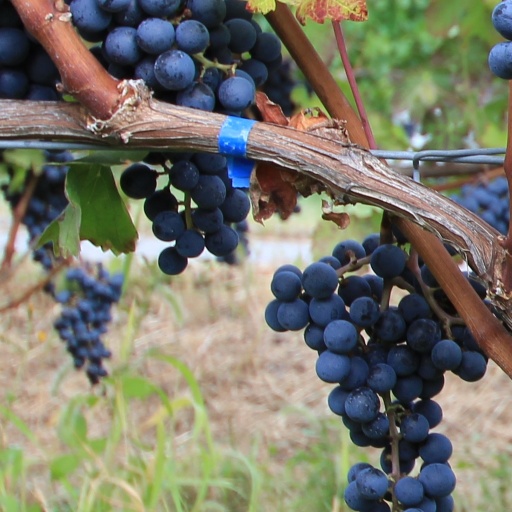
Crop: grape